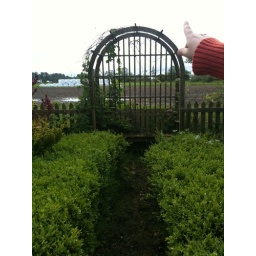
you can't see it in this picture but on a more clear day that's a dope mountain view.